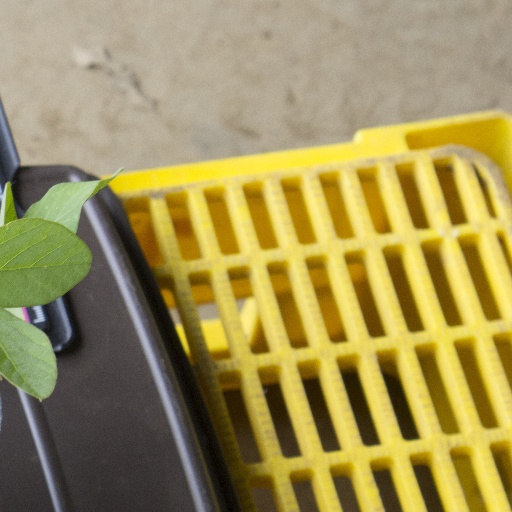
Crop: soybean